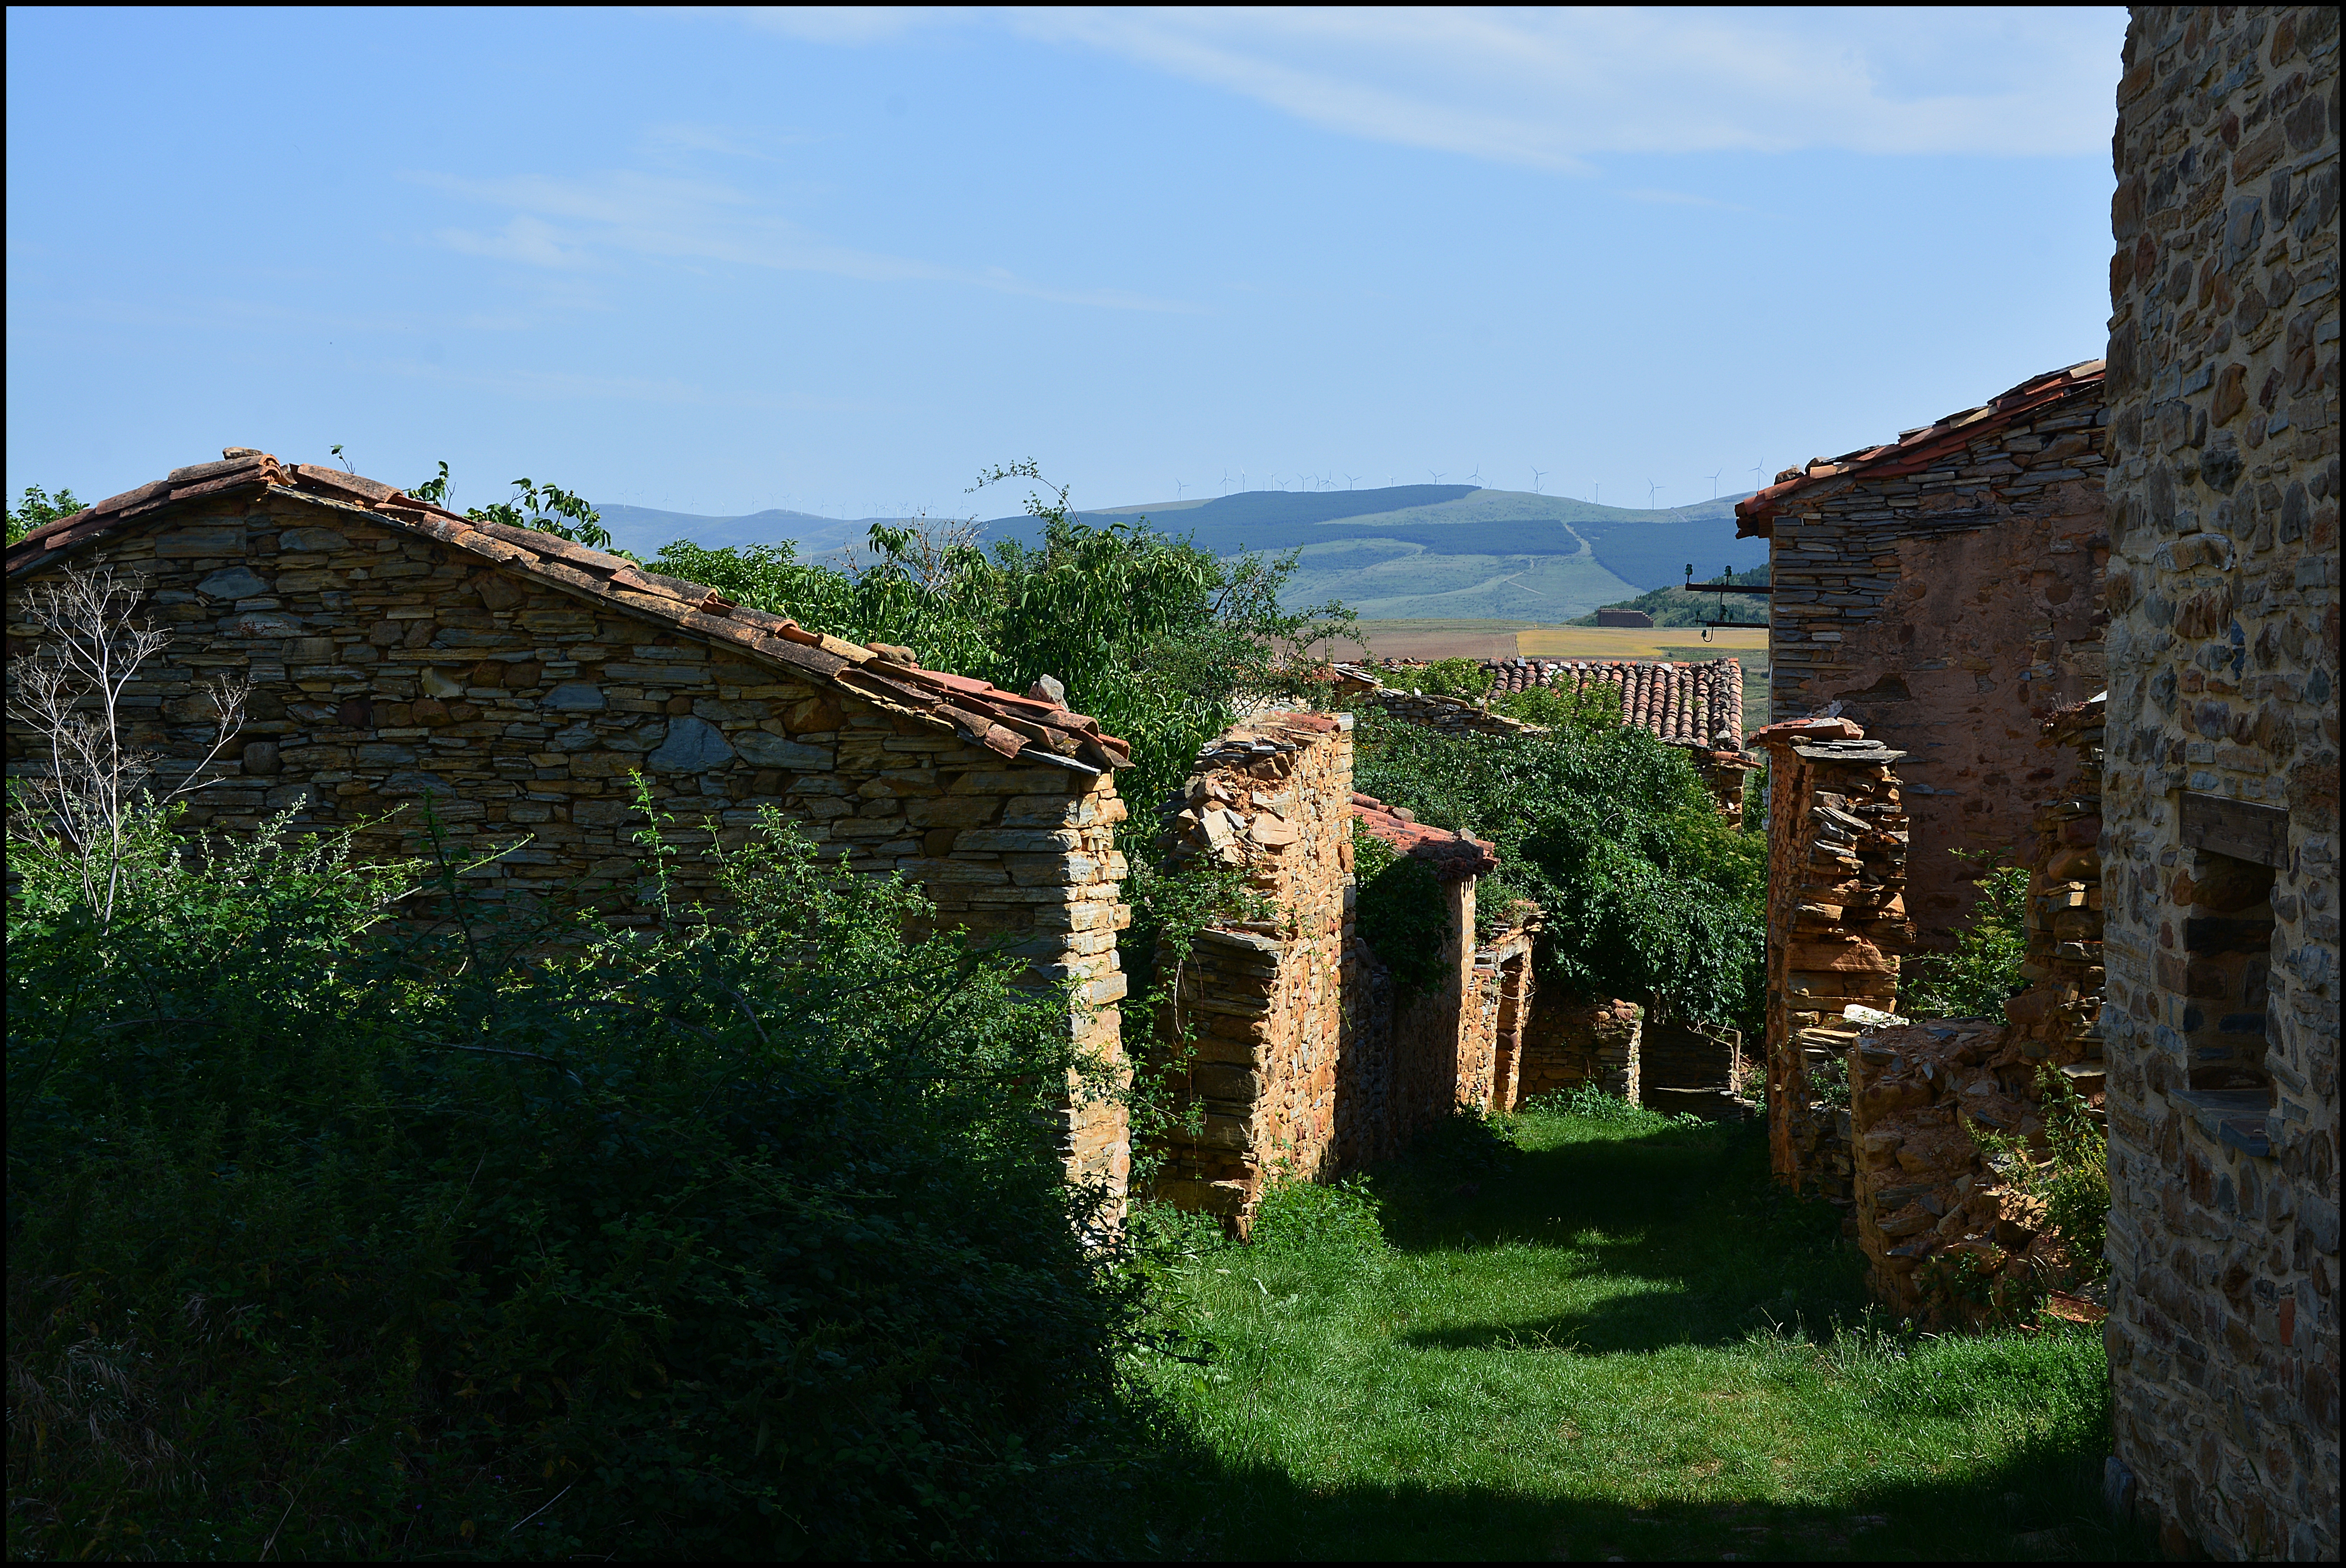
house, building, chateau, wall, village, castle, fortification, terrain, pueblo, ruins, monastery, arquitectura, airelibre, ruinas, soria, puebloabandonado, vellosillo, estate, rural area